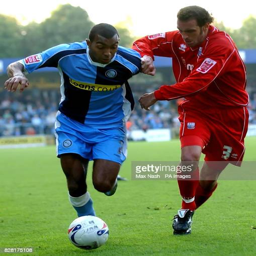
soccer player and actor of battle for the ball